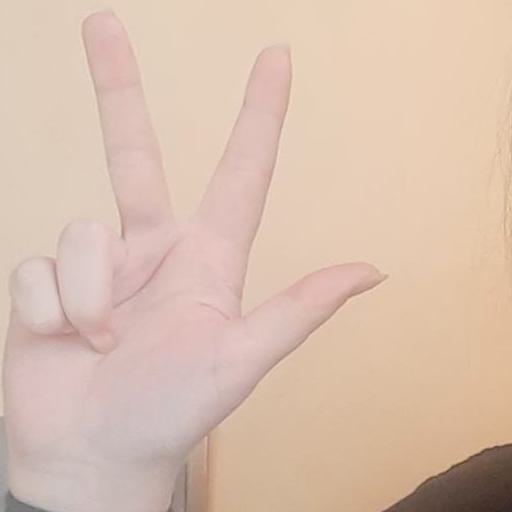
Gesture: three2